Mabel Causarano

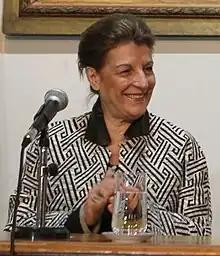
At the National Historical Museum in Buenos Aires on 28 July 2014

Mabel Causarano (born 1943) is a Paraguayan architect, professor, and public official. She served as National Minister of Culture from 2013 to 2016.